Edmond (1833)

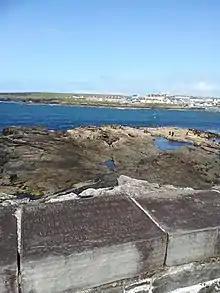
Commemorative plaque for the Edmond located at the site of the wreck in Kilkee, County Clare, Ireland

At first the ship ran aground on the reef at the mouth of the bay, now called the Pollack Holes, but as the tide was very high, the wind drove the ship further into the bay and eventually onto the rocks less than from Sykes House. As the ship foundered so close to the shore, Mr Richard Russell, the owner of Sykes House, and his servant Henry Likely rushed down to the rocks to help. When the captain saw the lights of these two men, and saw that the rocks were passable, he ordered the third mast to be cut down and to be used as a gangway for the passengers and crew to escape to the rocks. Mr Russell was soon joined by three members of the Clare Coast Guard, and they began to assist the passengers from the rocks and onto the land below Sykes House. All the time the tide was rising and after about 100 people had been landed on the rock, it became impossible to assist more.